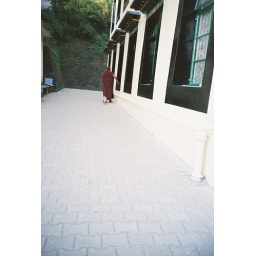
circumnabulations around the library of tibetan works and archives, a precious jewel box, with dog happily joining in.